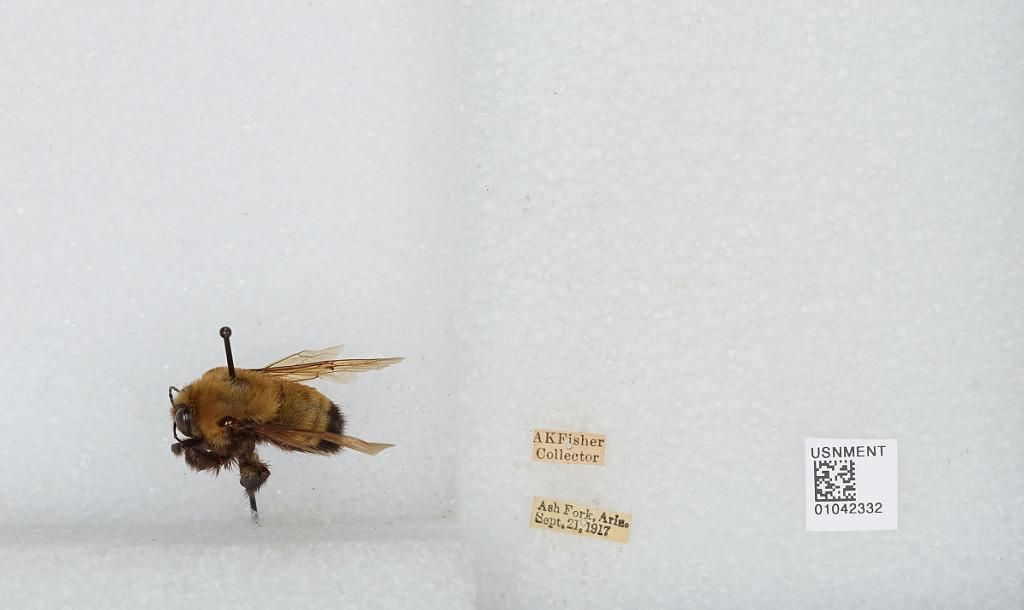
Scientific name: Bombus sp.
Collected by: A. Fisher
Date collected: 1917-9-21
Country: United States
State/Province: Arizona
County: Yavapai
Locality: Ash Fork
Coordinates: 35.2211, -112.487